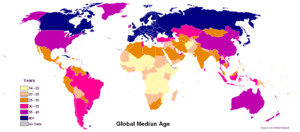
L'âge médian est l'âge qui divise la population en deux groupes numériquement égaux, la moitié est plus jeune et l'autre moitié est plus âgée. En France, l'âge médian est d'un an à un an et demi de moins que l'âge moyen.